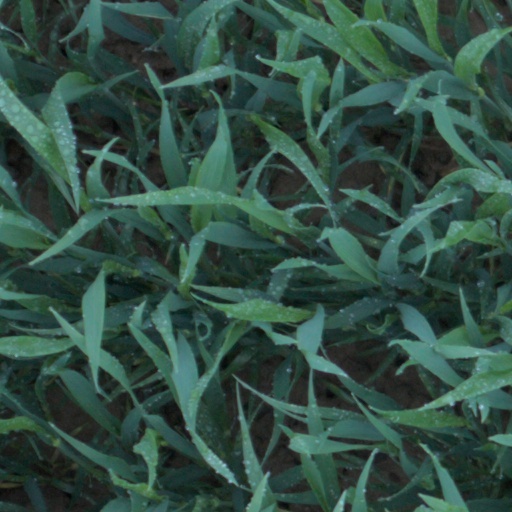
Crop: wheat